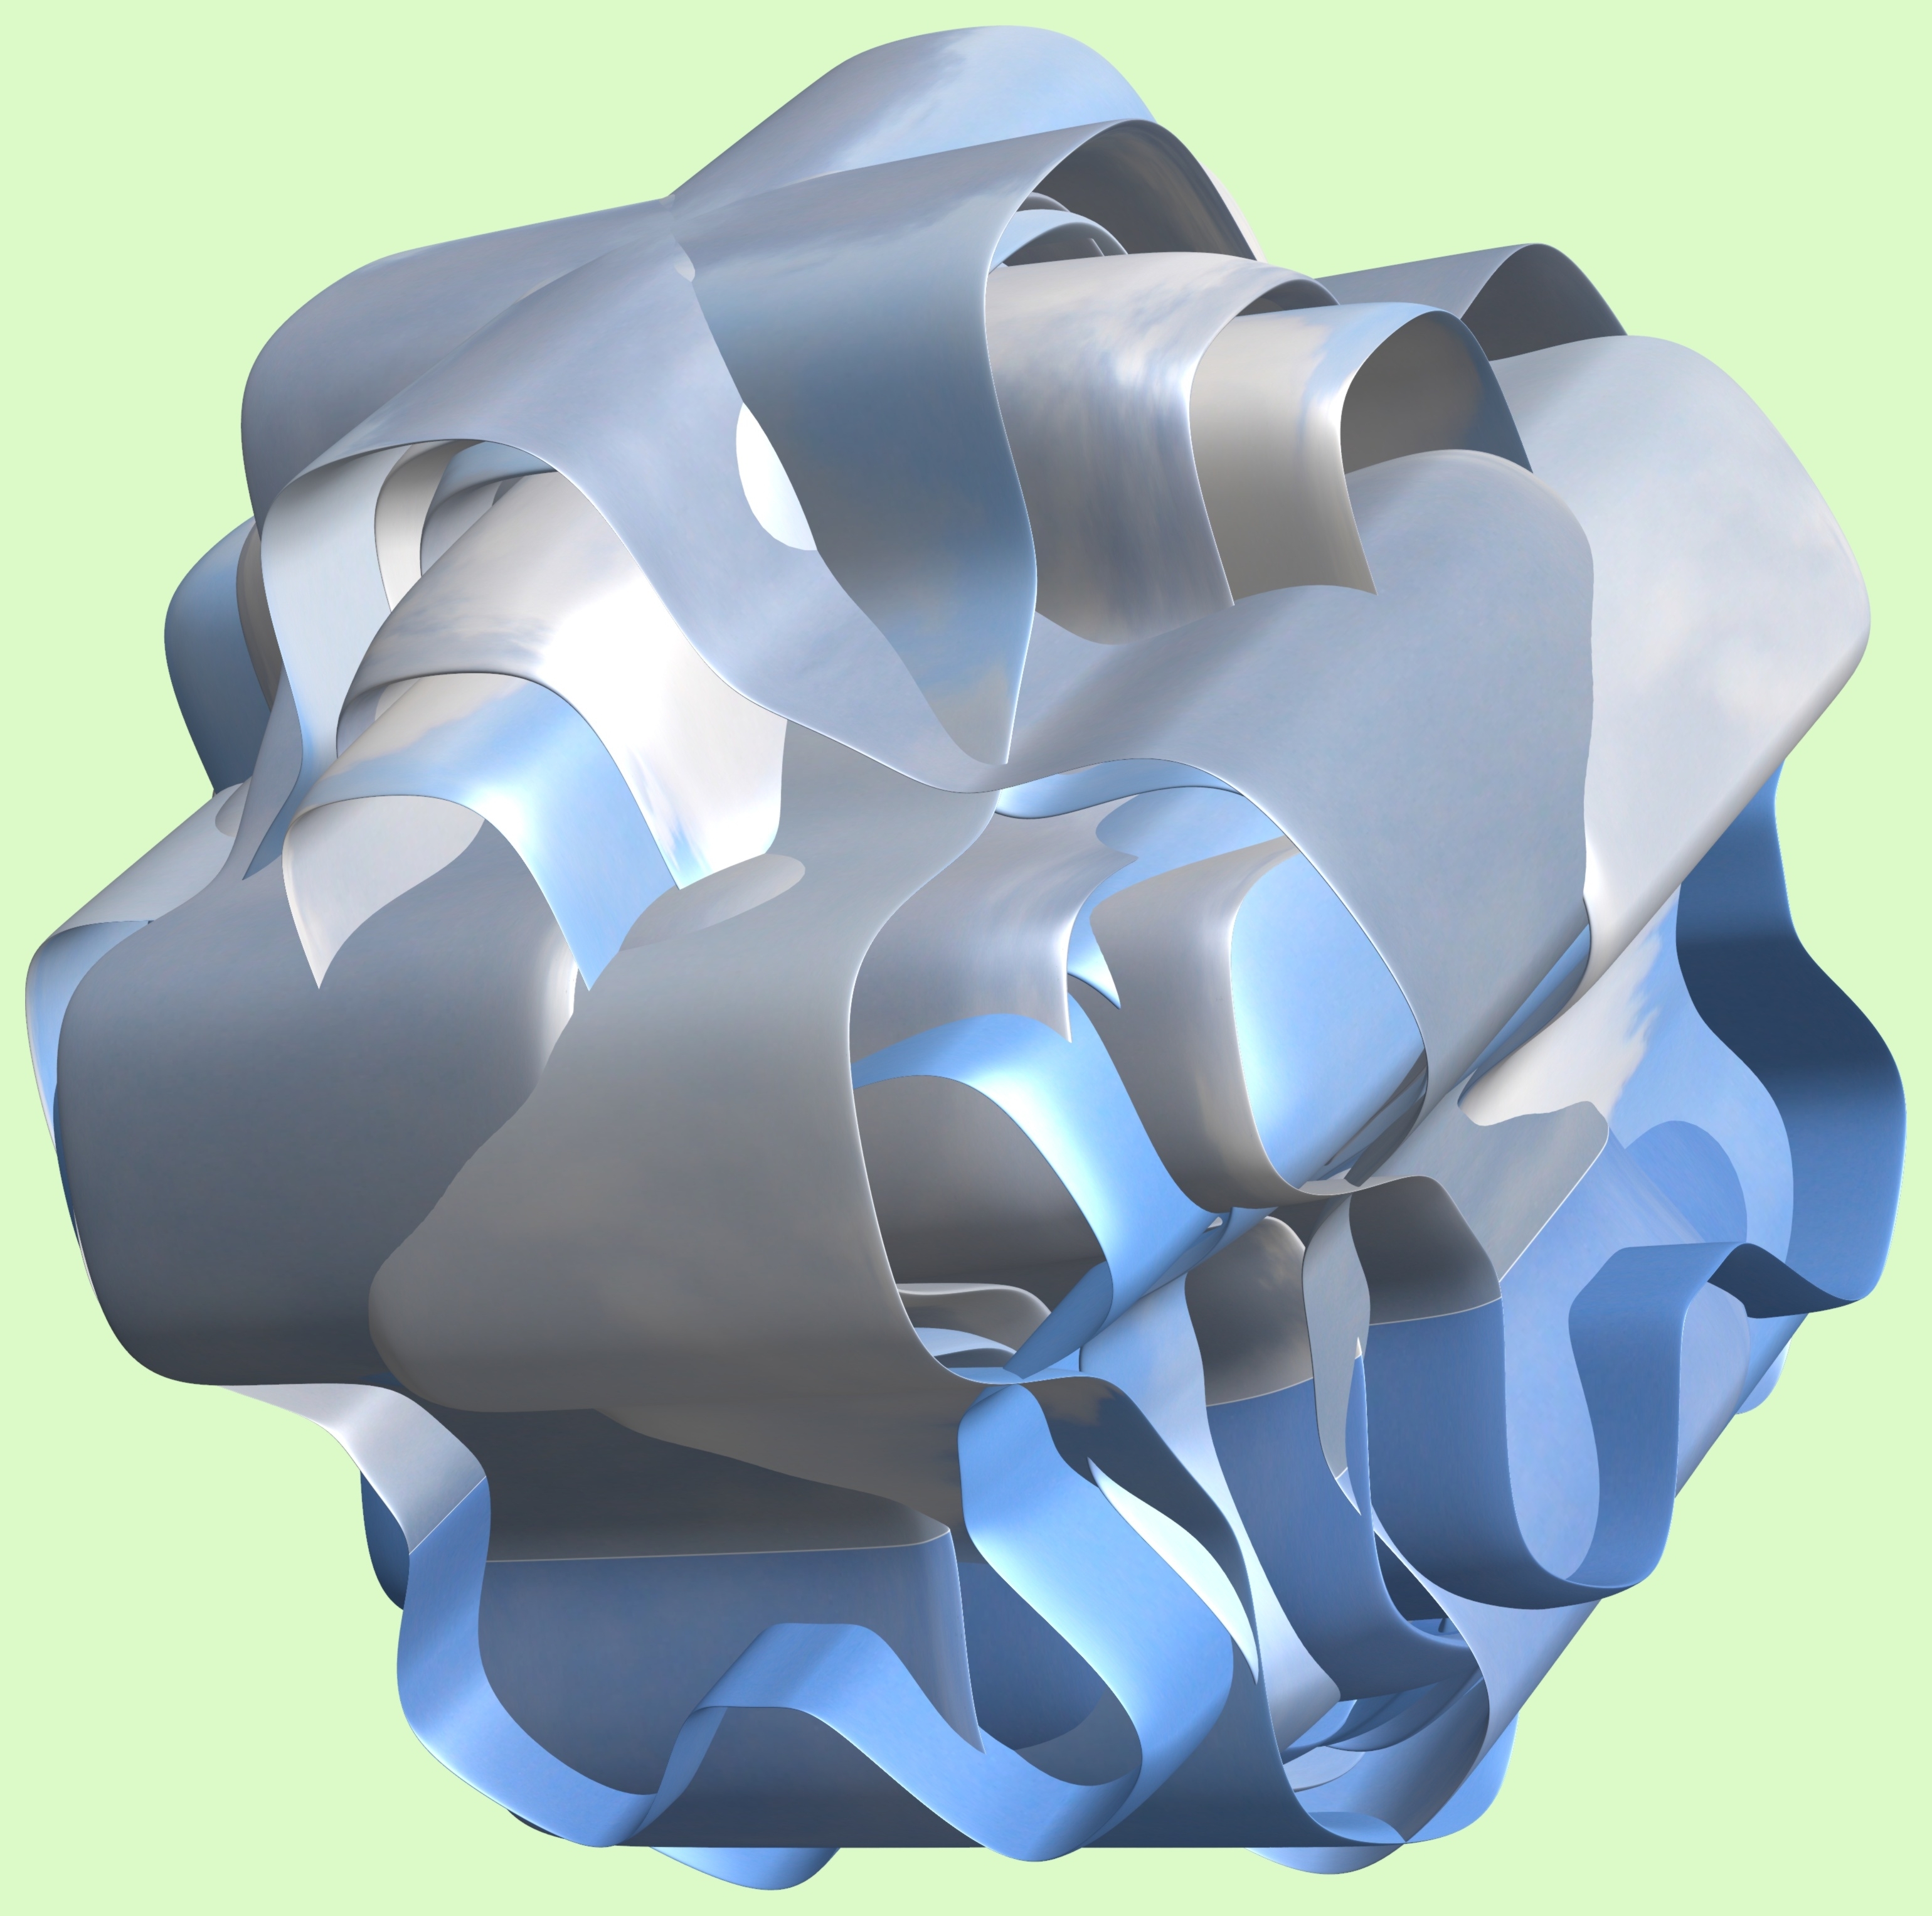
structure, texture, flower, petal, pattern, machine, arm, human body, cool image, illustration, design, symmetry, 3d, graphic, organ, torus, mathematica, cg, parametricplot3d, code, program, algorithm, mapping